Noortje Tabak

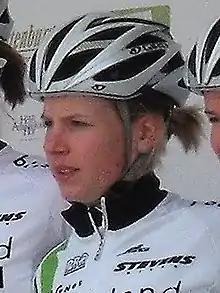

Noortje Tabak (born 13 July 1988 in Bergeijk) is a road cyclist from the Netherlands. Her first international appearance was in 2006 when she represented as a junior the Netherlands at the 2006 European Road Championships. At the 2010 European Road Championships she won the under-23 women's road race. She competed later the year in the women's road race at the 2010 UCI Road World Championships, finishing 32nd.